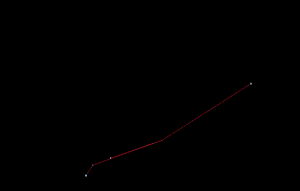
Constellation d'Andromède en 3D généré via le site web https://melioratif.github.io/Constellations/index.html?const=And&amp
Andromède est une constellation de l’hémisphère nord. Longue, en forme de « A », Andromède fut l’une des 48 constellations identifiées par Ptolémée.